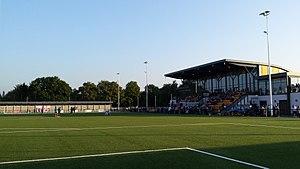
La Coupe du monde de football ConIFA 2018 est la troisième édition de la Coupe du monde de football ConIFA, un tournoi international de football pour les États, les minorités, les apatrides et les régions non affiliées à la FIFA organisée par la ConIFA.